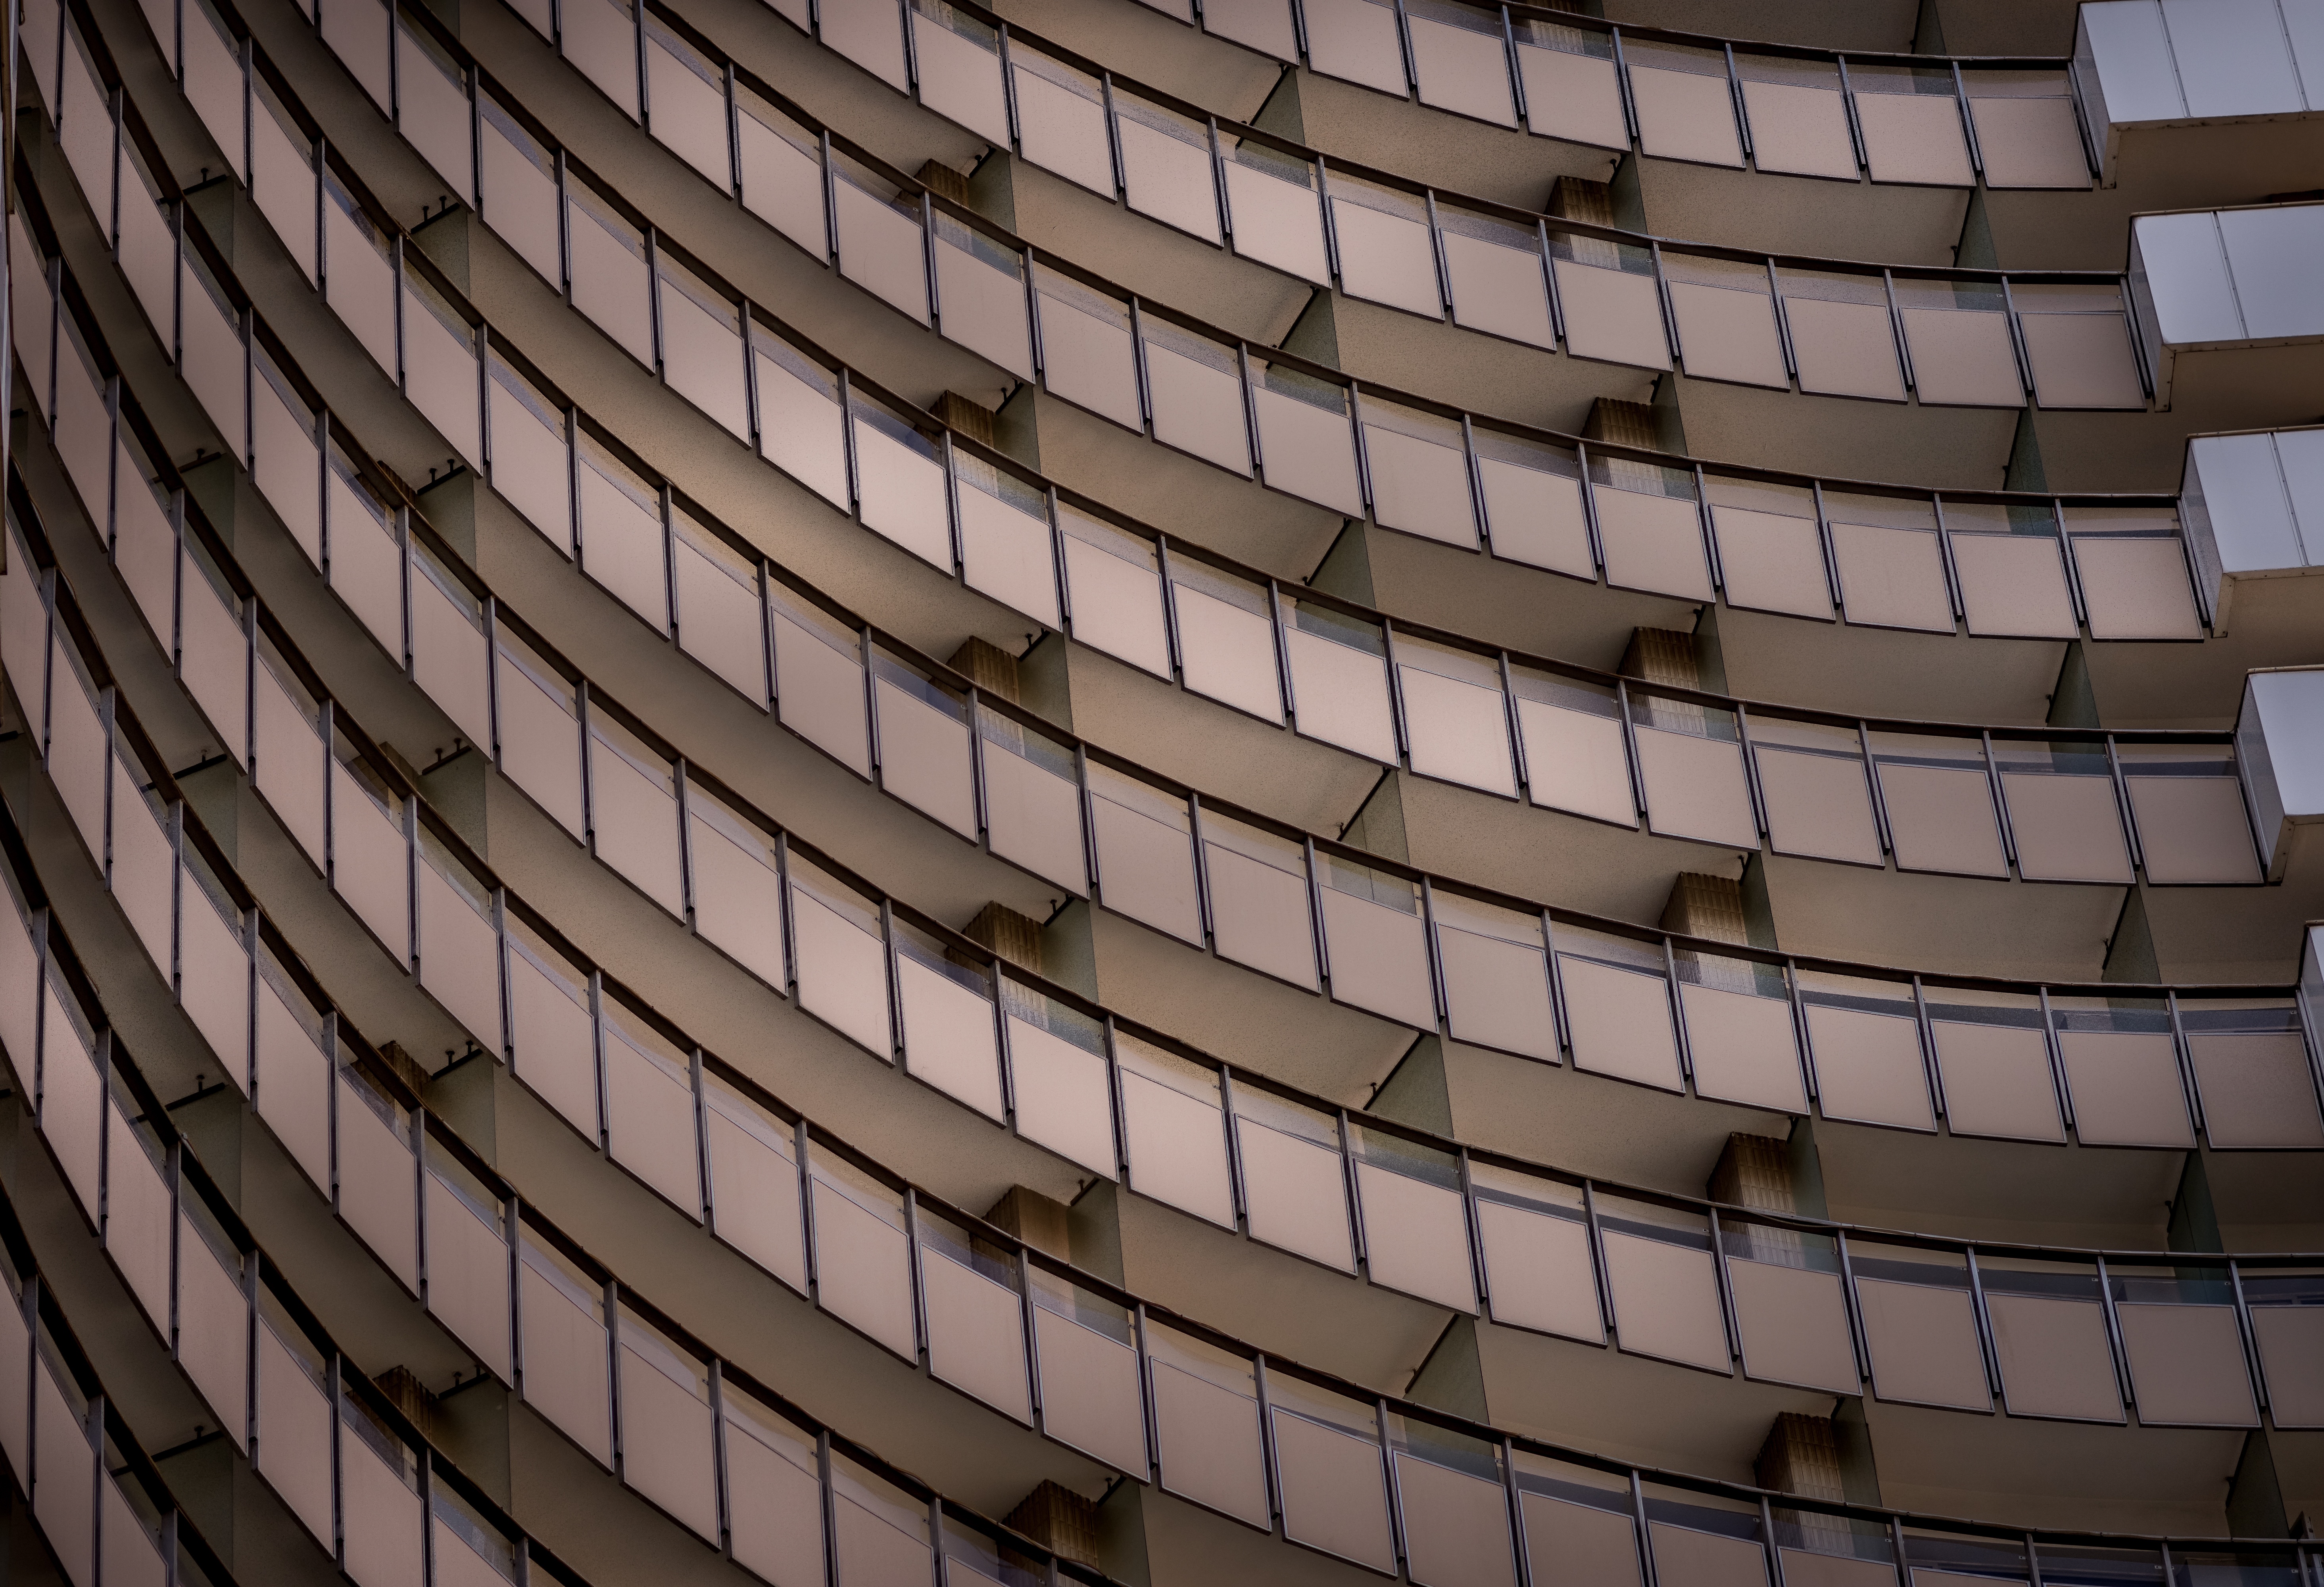
structure, wood, window, roof, building, balcony, line, facade, brick, apartment, material, tire, circle, design, symmetry, tread, man made object, automotive tire